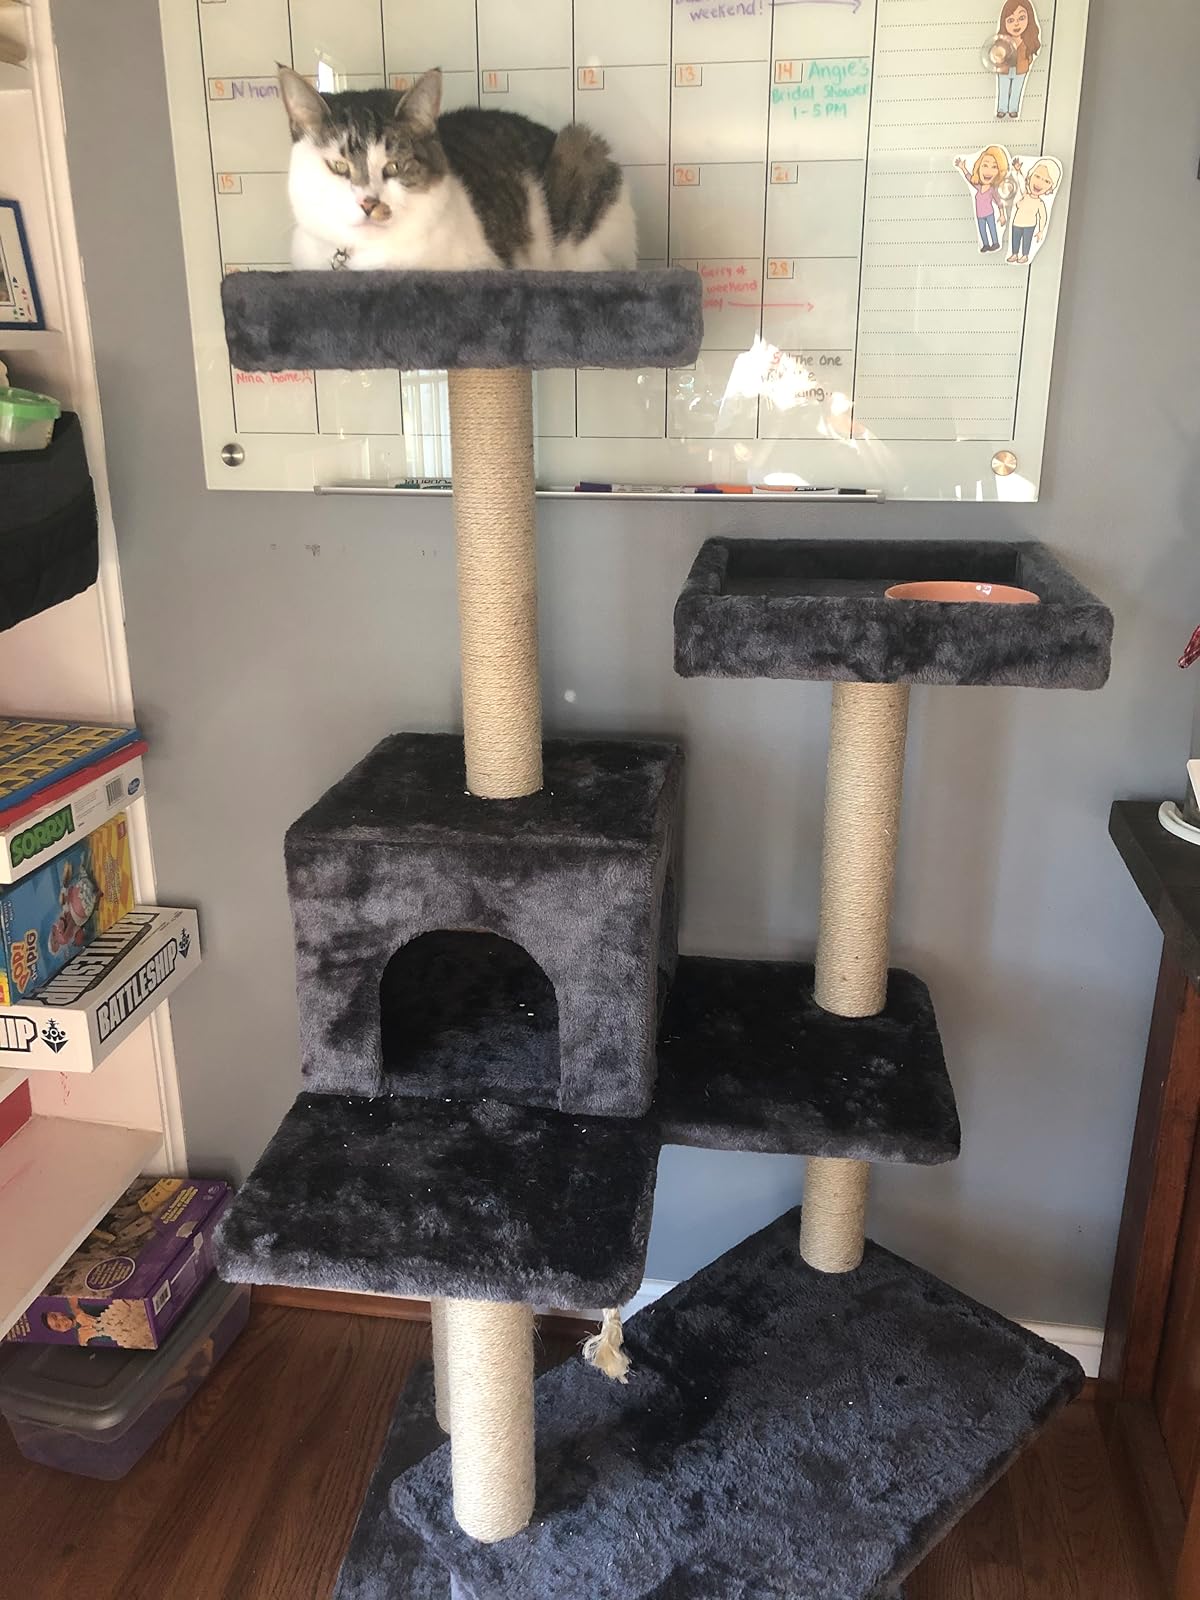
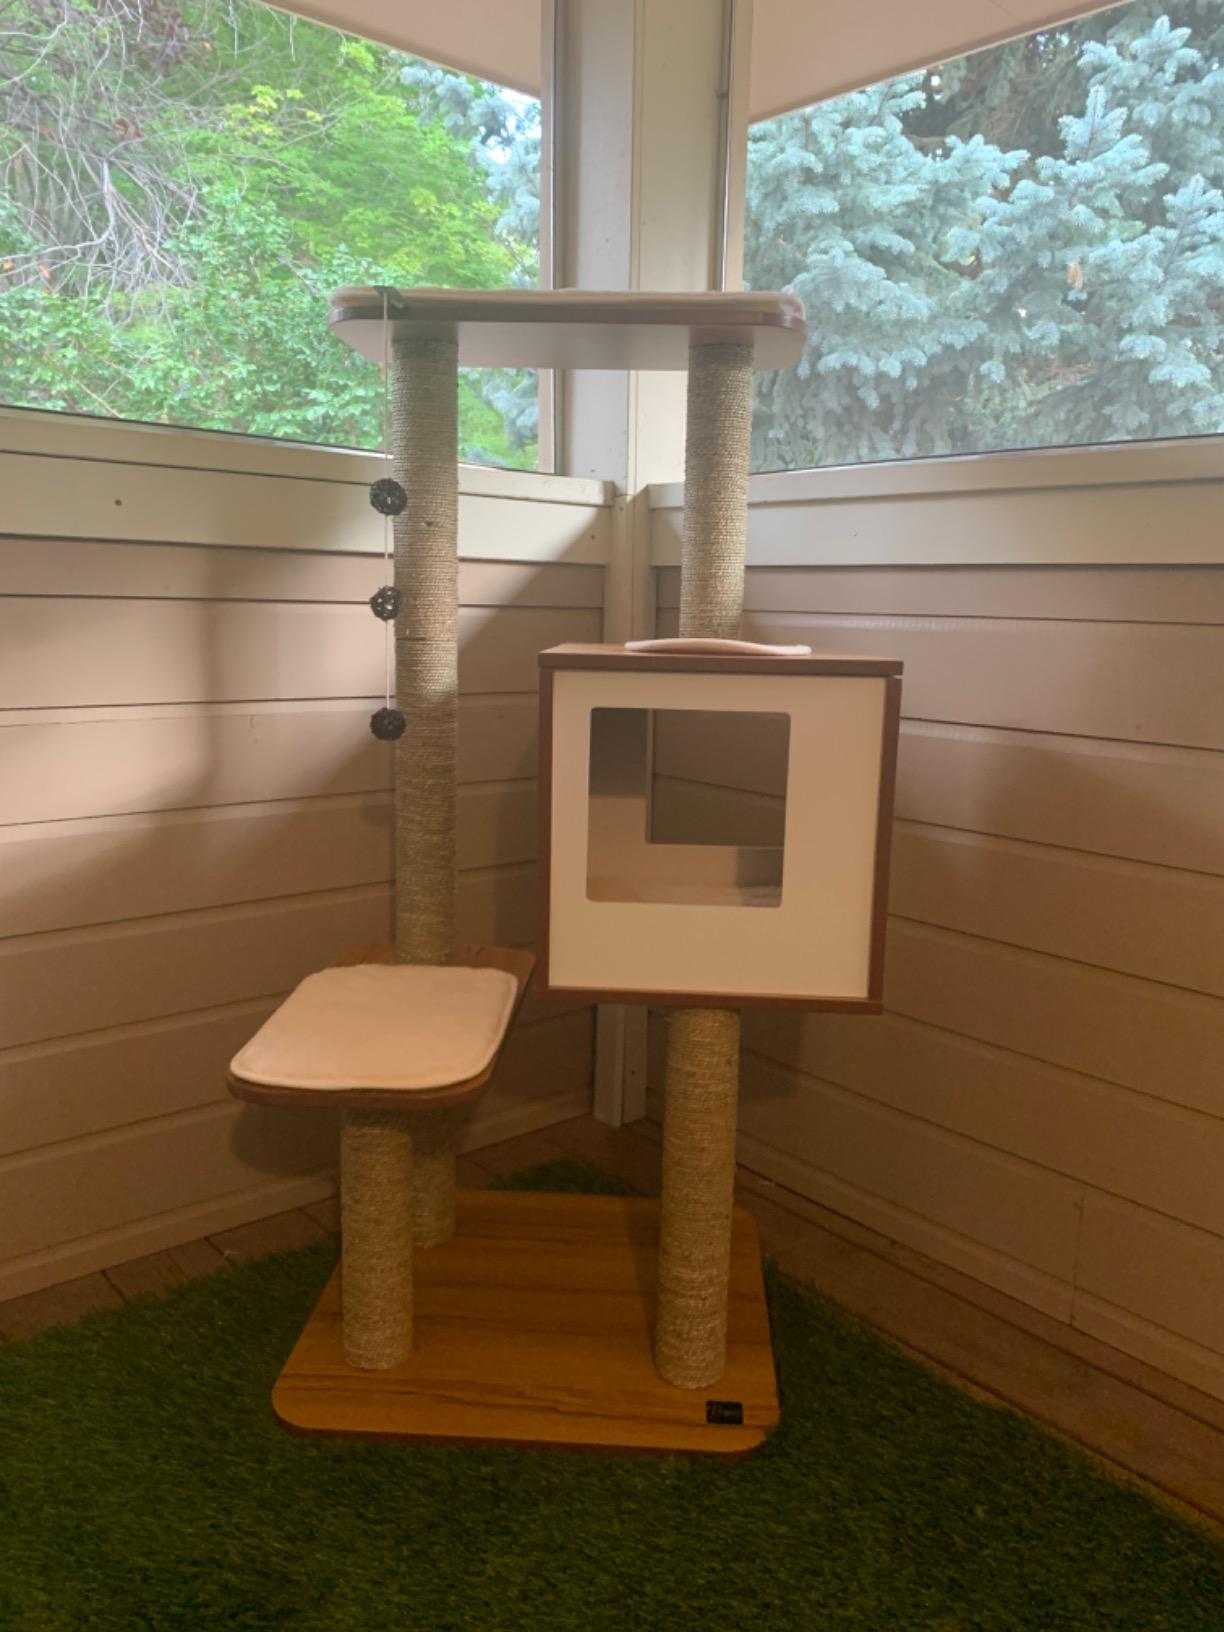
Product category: items_cat tree
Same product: no